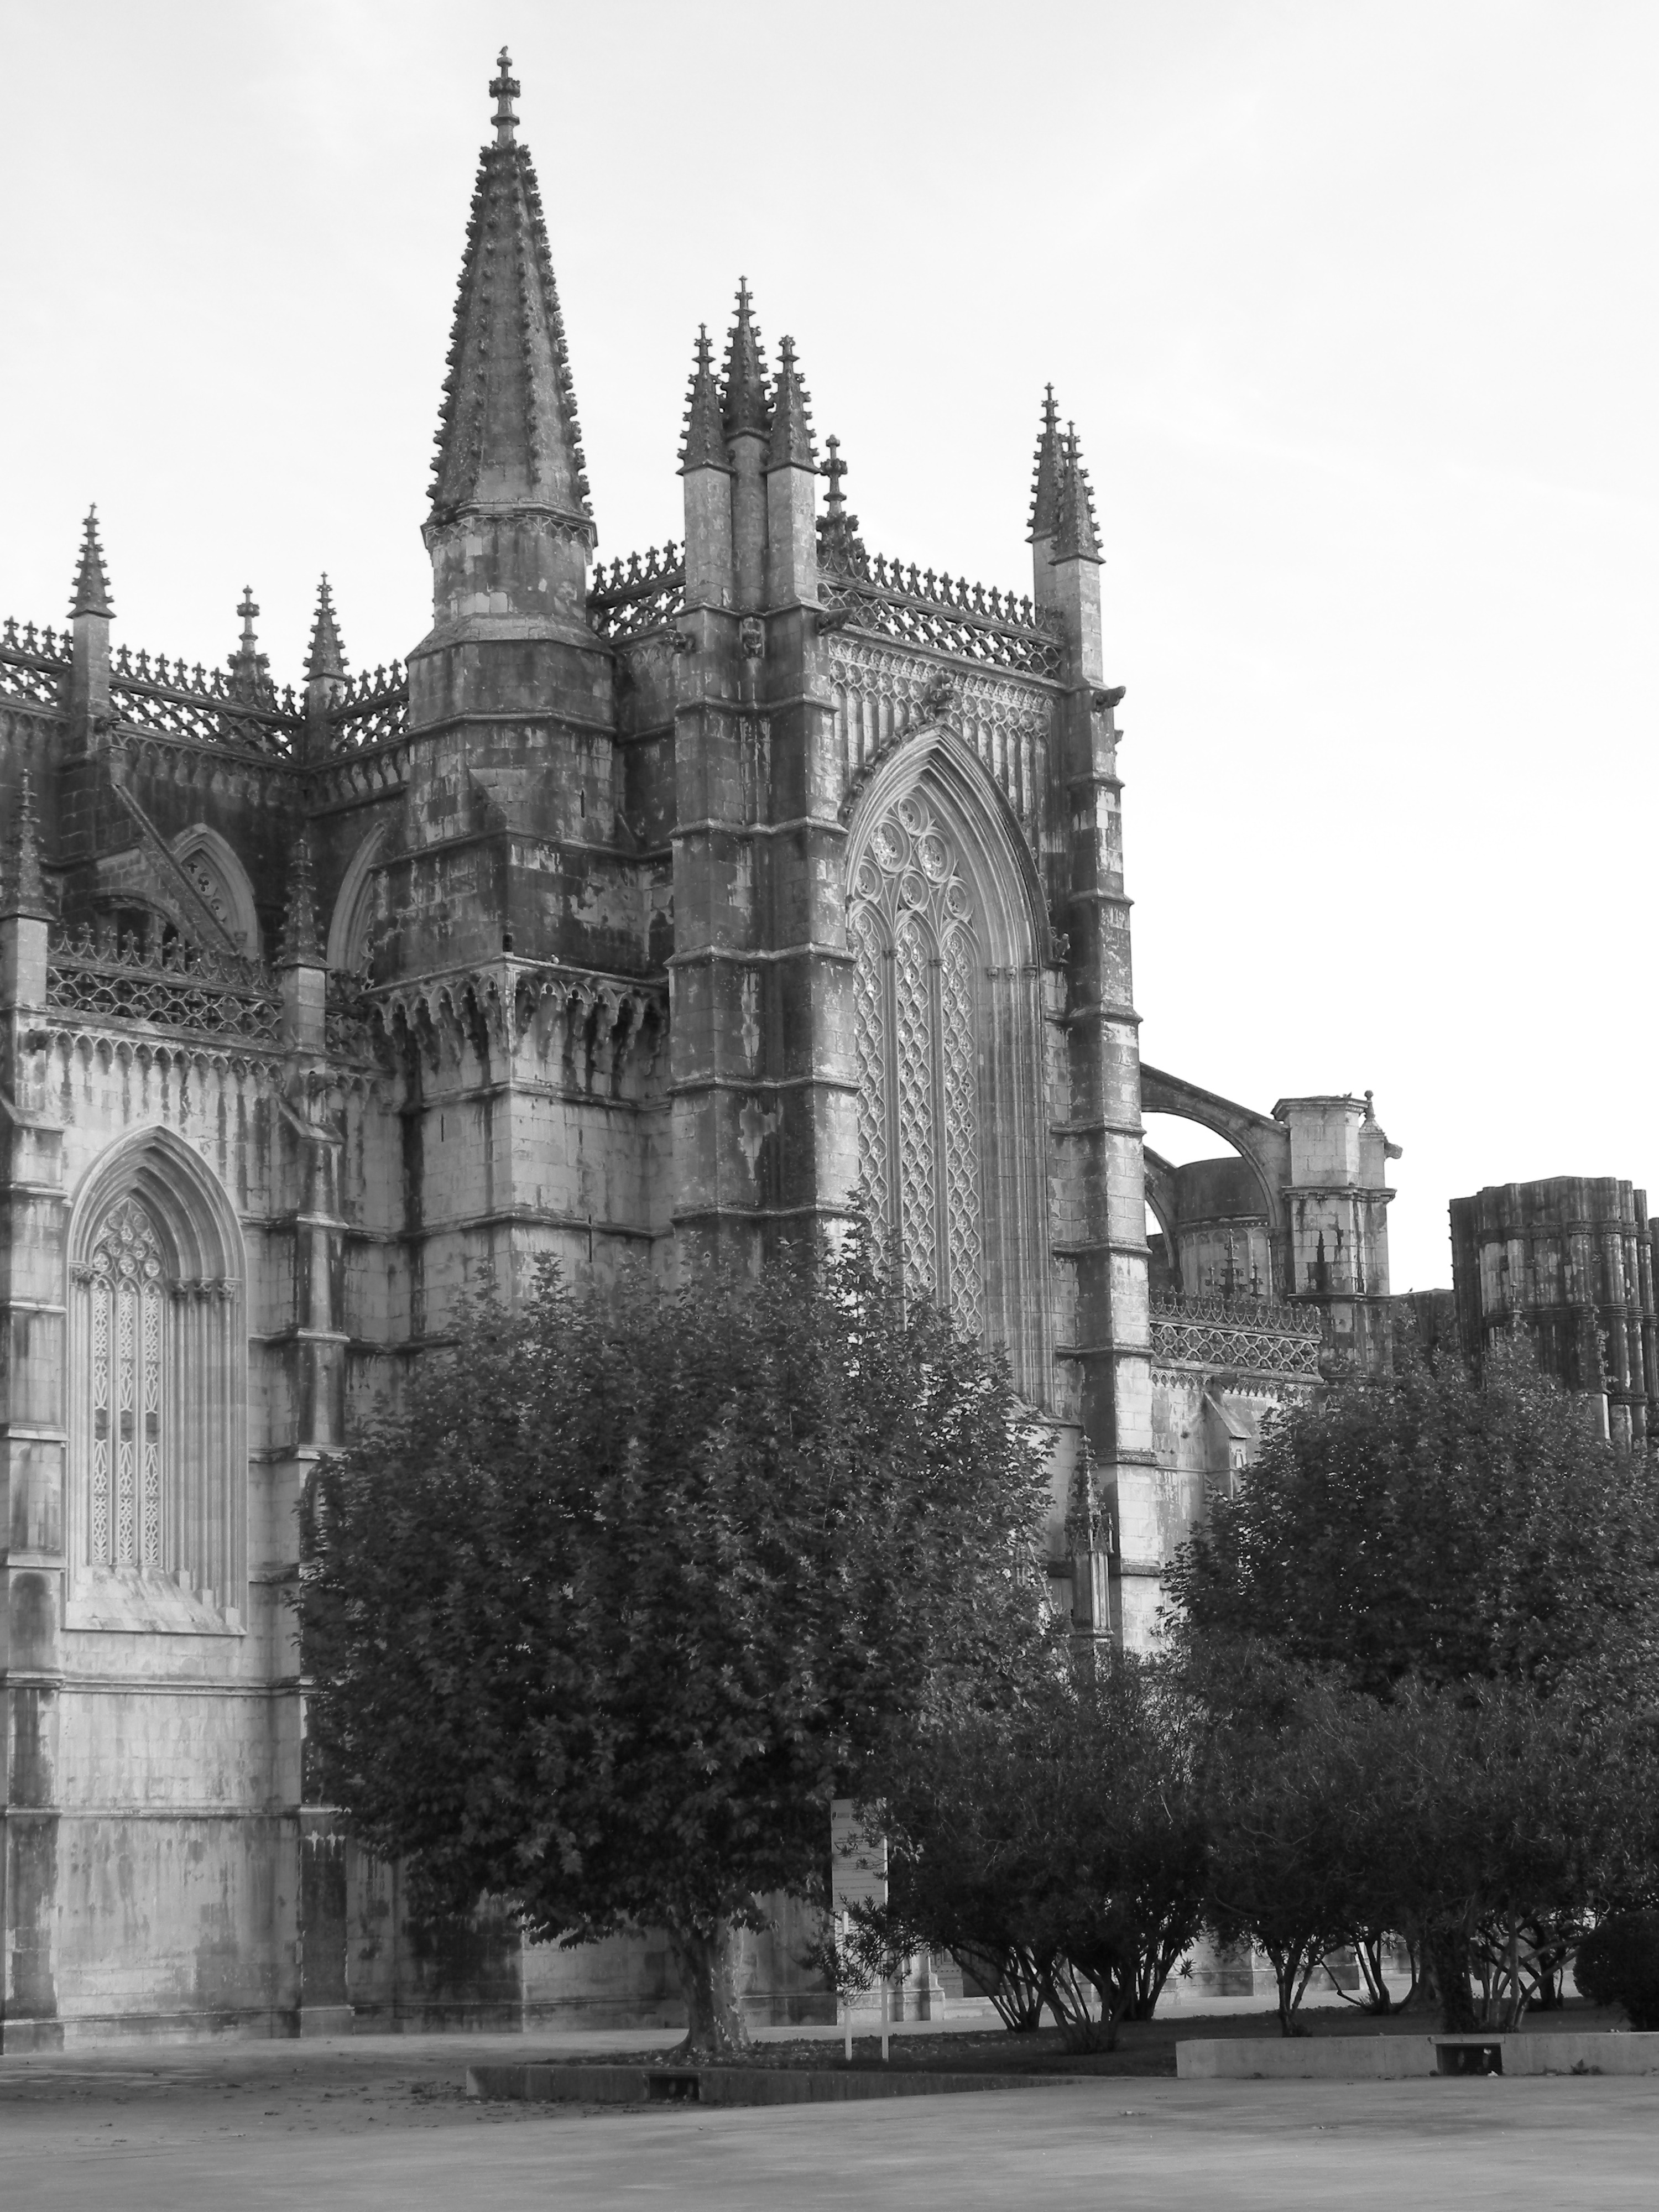
black and white, architecture, structure, perspective, building, cityscape, landmark, cathedral, exterior, historic, monochrome, old building, gothic, place of worship, outside, classical, spire, spires, arches, portugal, historical, lisbon, gothic architecture, monochrome photography